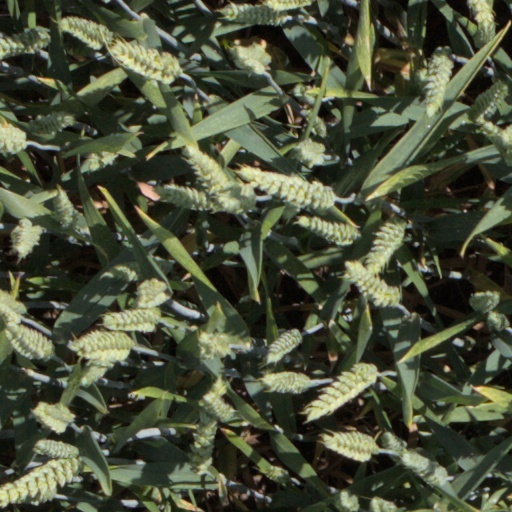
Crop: wheat